Trance (2020 film)

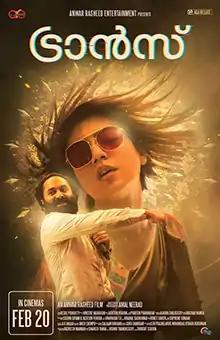
Theatrical release poster

Trance is a 2020 Indian Malayalam-language psychological thriller film directed and produced by Anwar Rasheed and written by Vincent Vadakkan. It features an ensemble cast including Fahadh Faasil, Gautham Vasudev Menon, Dileesh Pothan, Nazriya Nazim, Chemban Vinod Jose, Soubin Shahir, Sreenath Bhasi, Vinayakan and Arjun Ashokan. The film was produced by Rasheed himself under the banner of Anwar Rasheed Entertainments. The film's plot follows the events in the life of Viju Prasad, played by Fahadh, a Kanyakumari-based atheist motivational speaker, who is hired by a fraud agency to work as a Christian pastor. The film deals with themes of substance dependence, religion, and the commercialisation of spirituality.